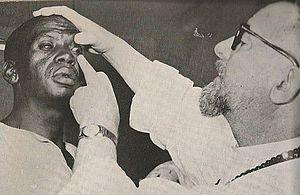
Portrait de Jean-Louis Goarnisson 3
Le Père Jean-Louis Goarnisson est un médecin, prêtre et homme politique français originaire des Monts d'Arrée en Bretagne.